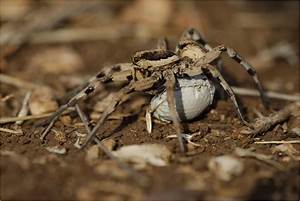
Label: spider